Ferrari 250 GT California Spyder

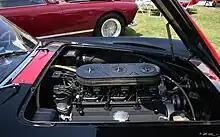
The traditional Ferrari "Colombo" 12 cylinder V engine.

The Ferrari 250 GT California Spyder is powered by the traditional Ferrari "Colombo" 12-cylinder V-engine (Type 168), constructed from light alloy and featuring two overhead camshafts with two valves per cylinder. This engine, named after its designer, Gioacchino Colombo, has been utilized across the entire 250 series since 1952.